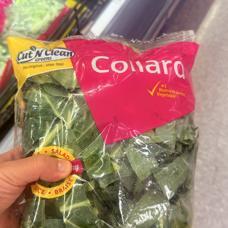
Label: vege